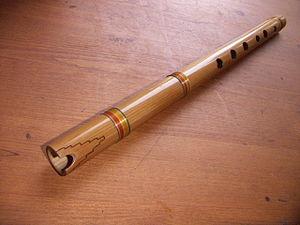
L'Argentine est principalement connue pour le tango, qui a été développé à Buenos Aires et dans ses alentours, ainsi qu'à Montevideo, Uruguay. Folk, musique populaire et musique classique sont également reconnues, les artistes argentins tels que Mercedes Sosa ou Atahualpa Yupanqui ont largement contribué au développement de la nueva canción. Le rock argentin a également apporté une musique révoltée en Argentine, puis le rap. Tous semblent continuer de puiser dans la musique traditionnelle tres vivace encore, c'est pourquoi les interpretes connus sont souvent sur plusieurs genres.